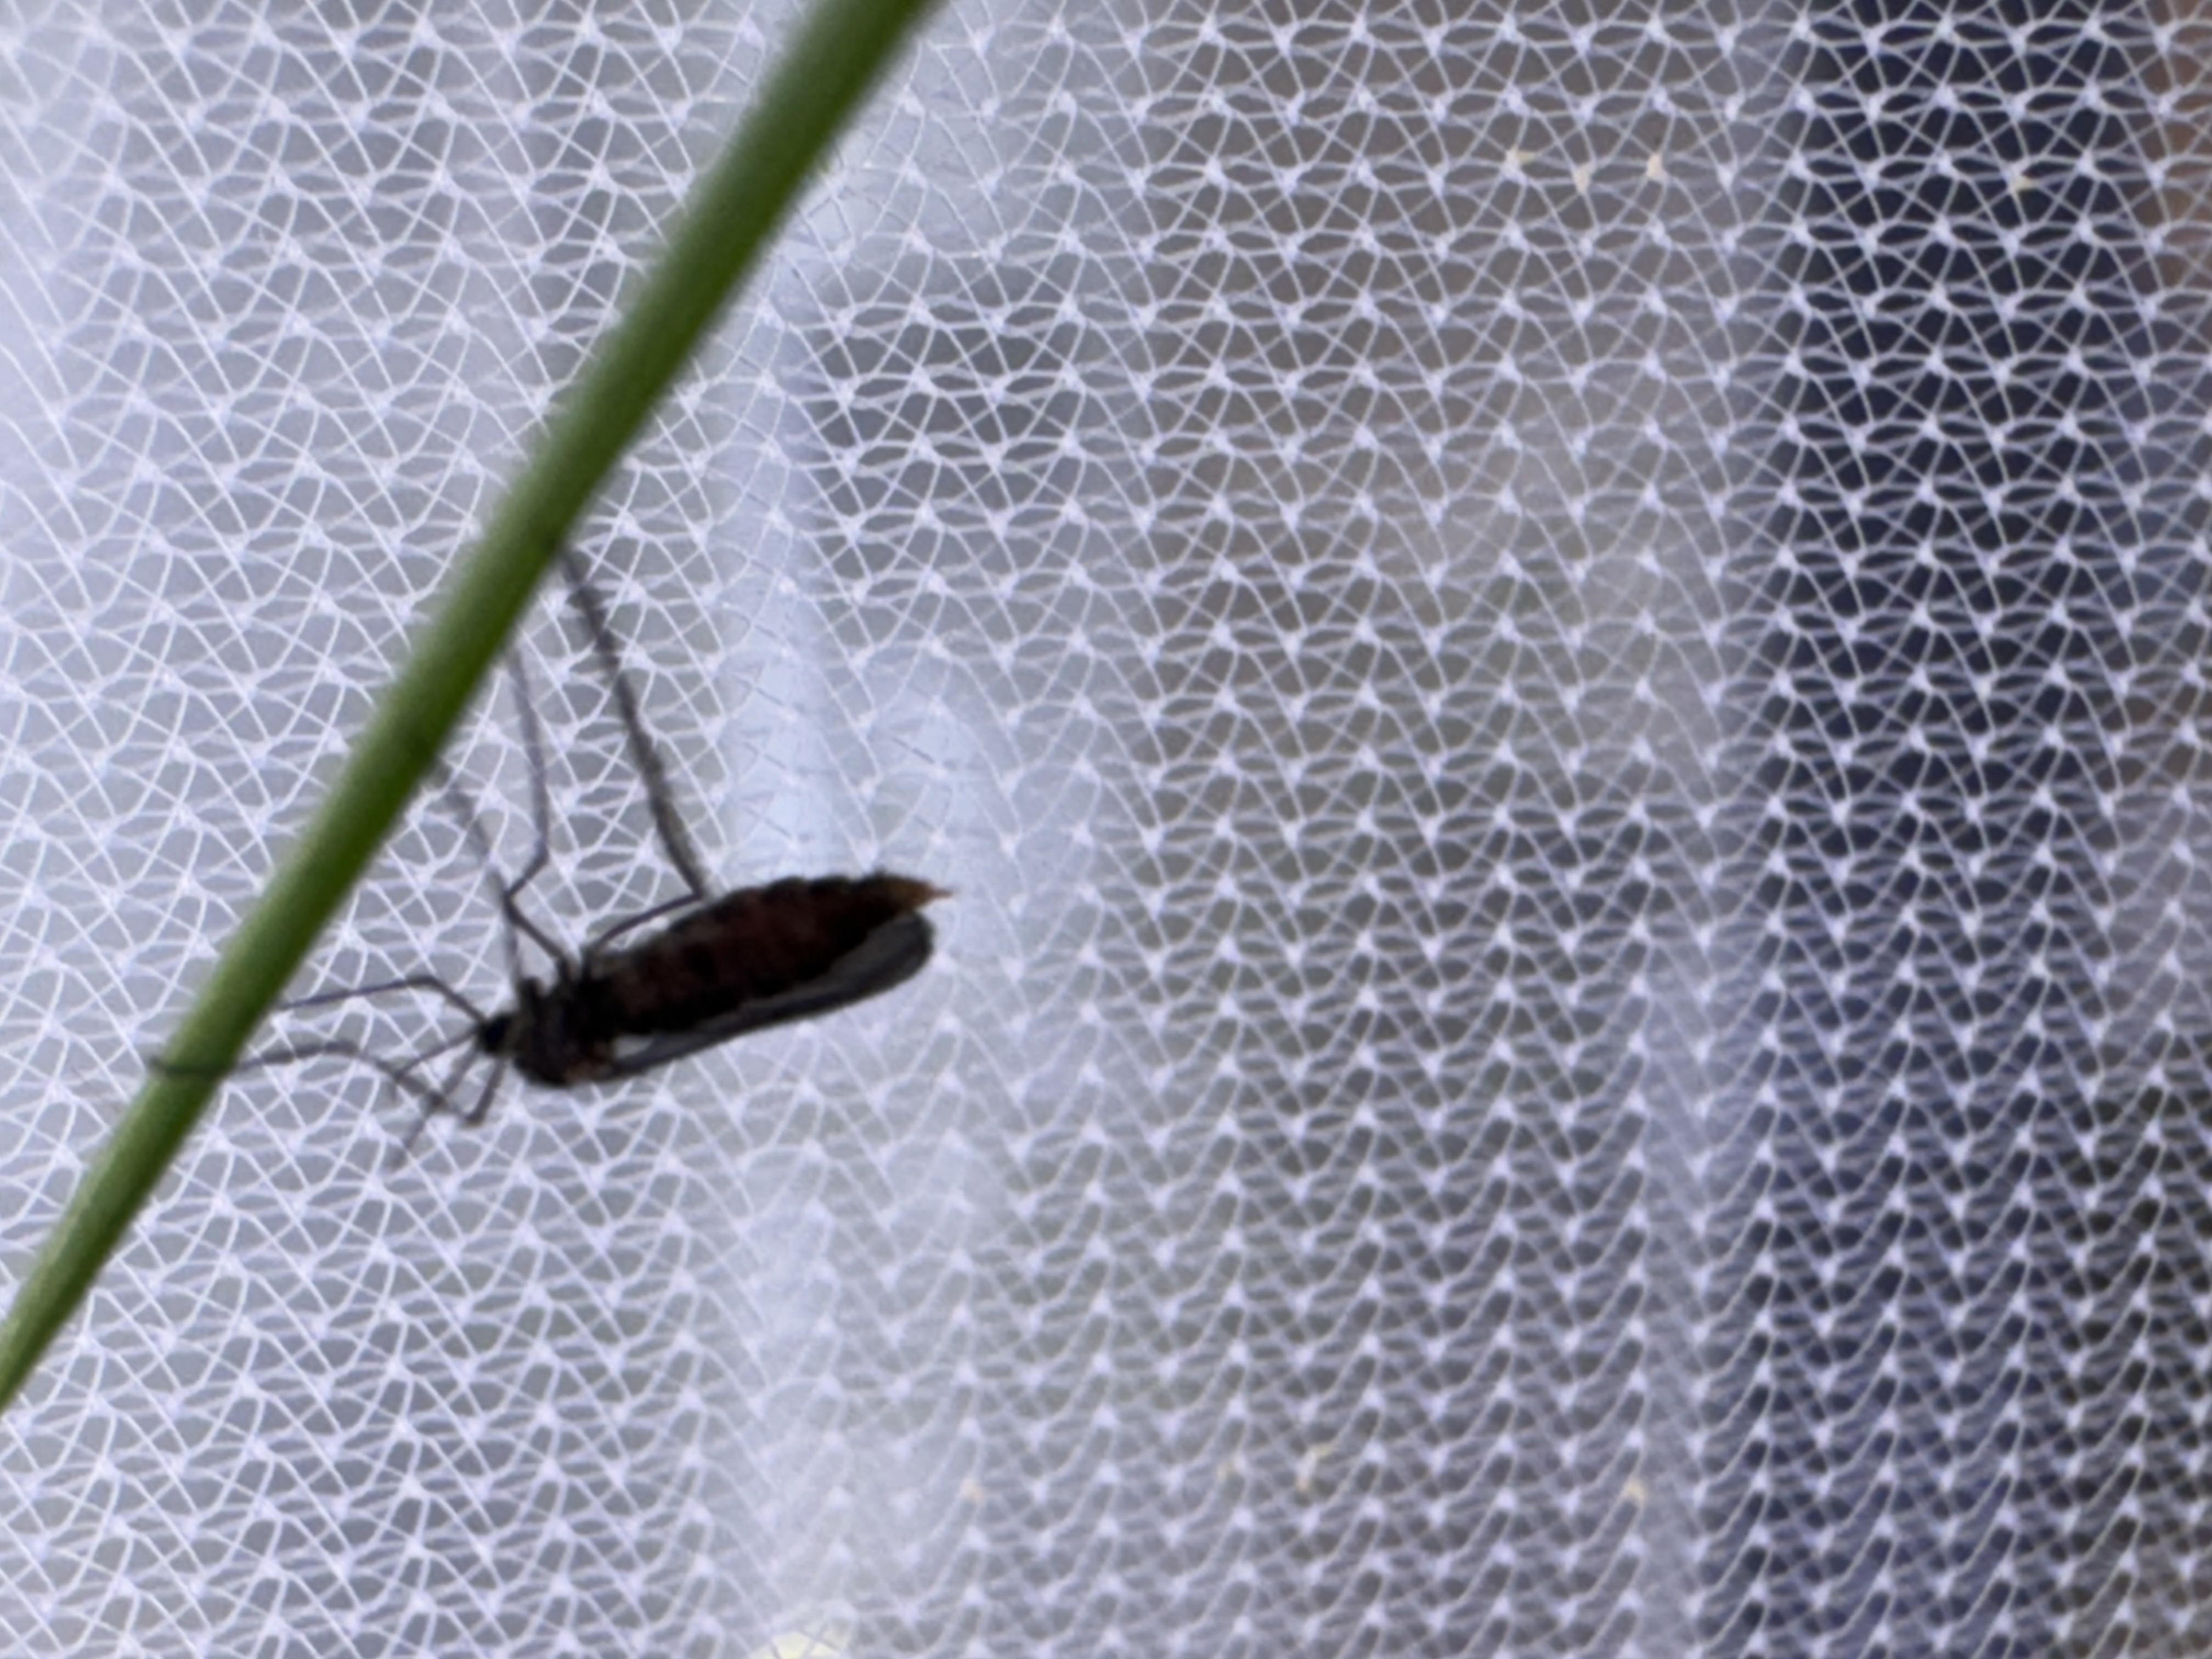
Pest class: hessian_fly